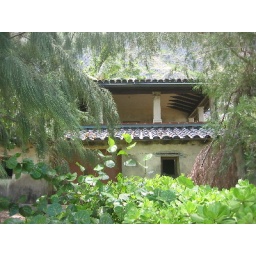
oahu :: windward coast :: near kaiona beach park :: near &amp;quot;robin masters' estate&amp;quot; from &amp;quot;magnum p.i.&amp;quot; :: the guest house